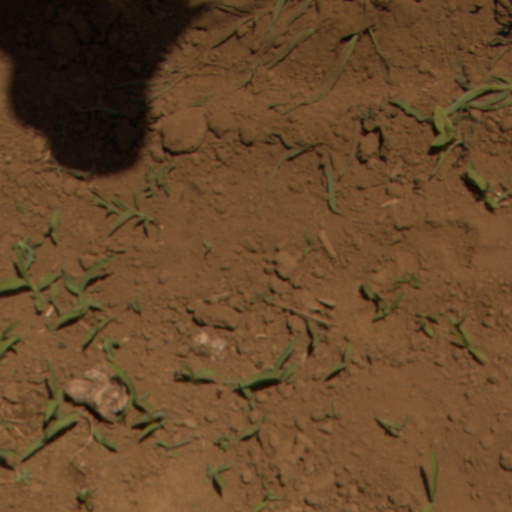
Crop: Jerusalem artichoke